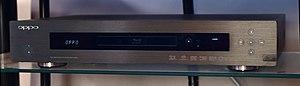
Oppo est une marque de smartphone détenue par la firme multinationale BBK Electronics également détentrice des marques OnePlus, Vivo, Realme. Au deuxième trimestre 2019 la marque se classe troisième sur le podium des marques de smartphone avec 11% de part de marché.